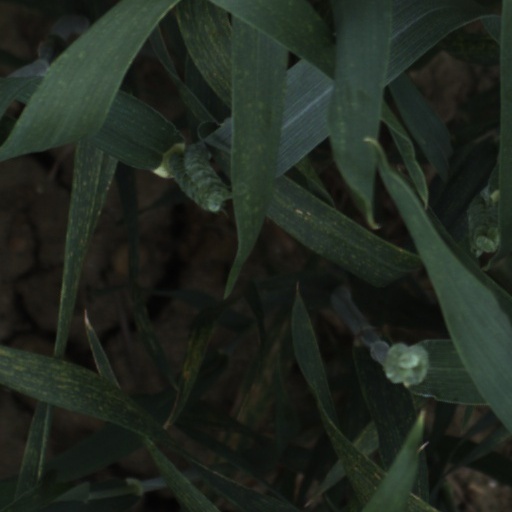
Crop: wheat